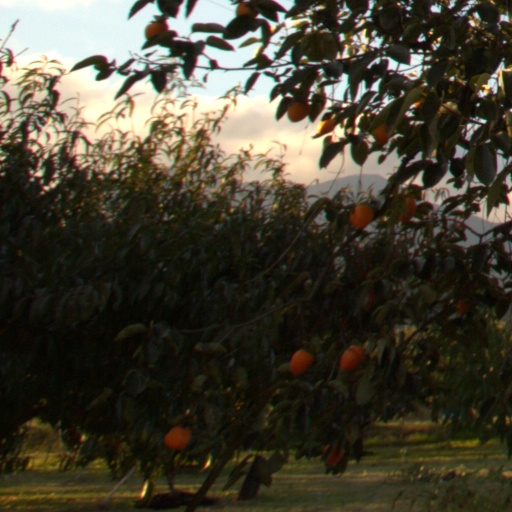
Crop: grape